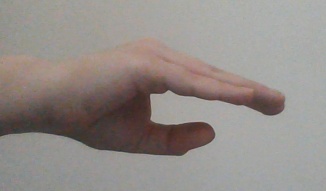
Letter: jeem